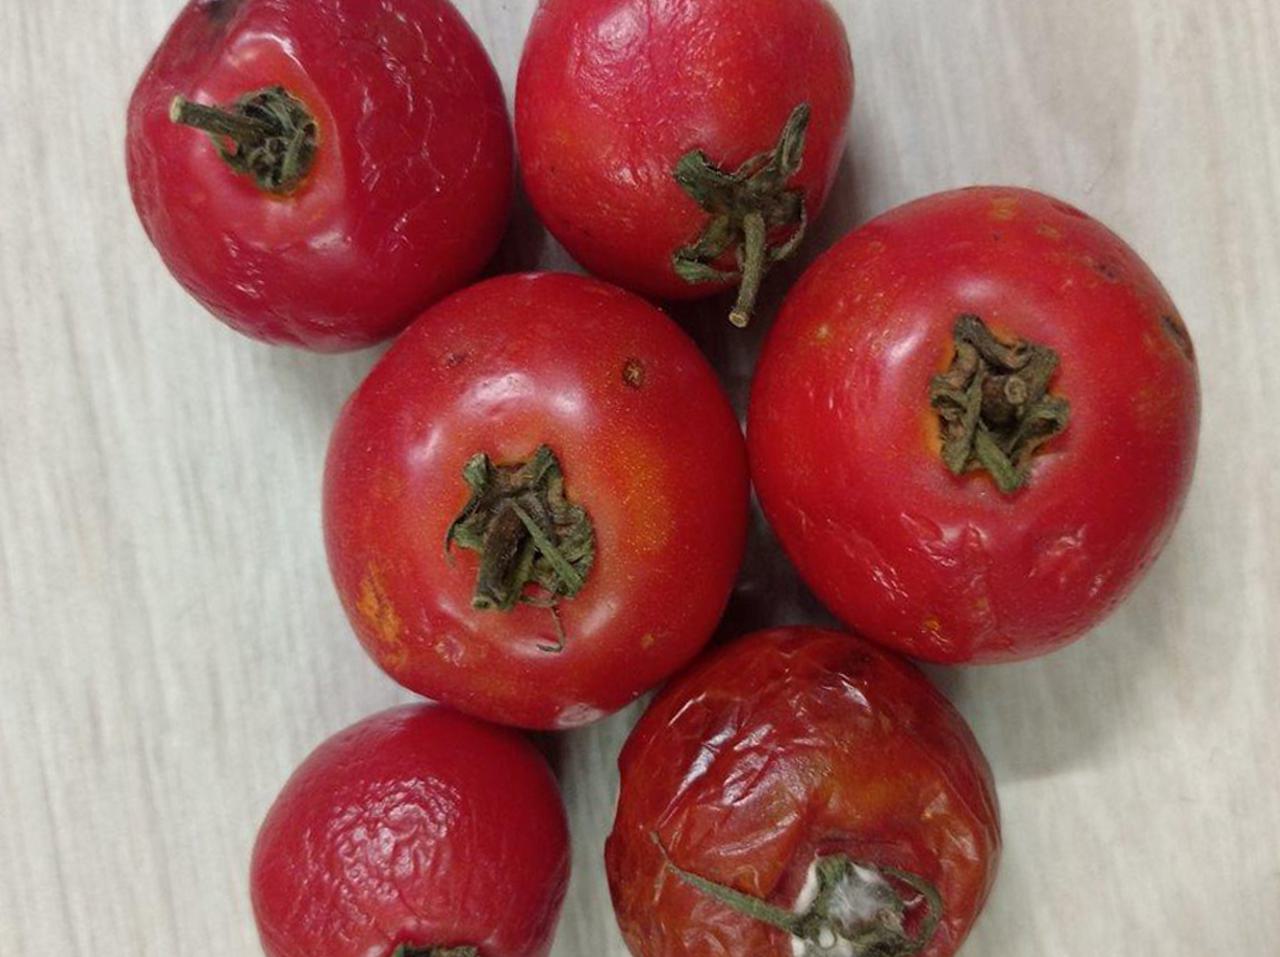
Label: Rotten